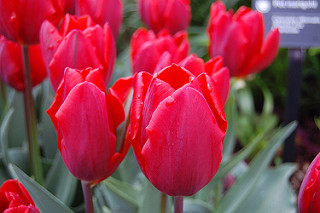
Flower: tulip